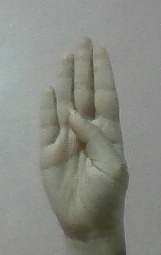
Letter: kaaf